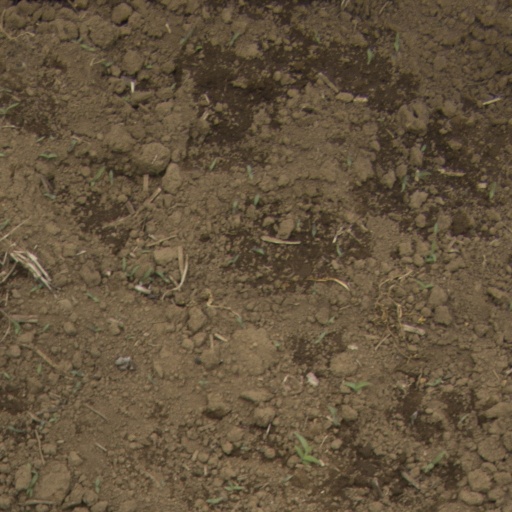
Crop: Jerusalem artichoke